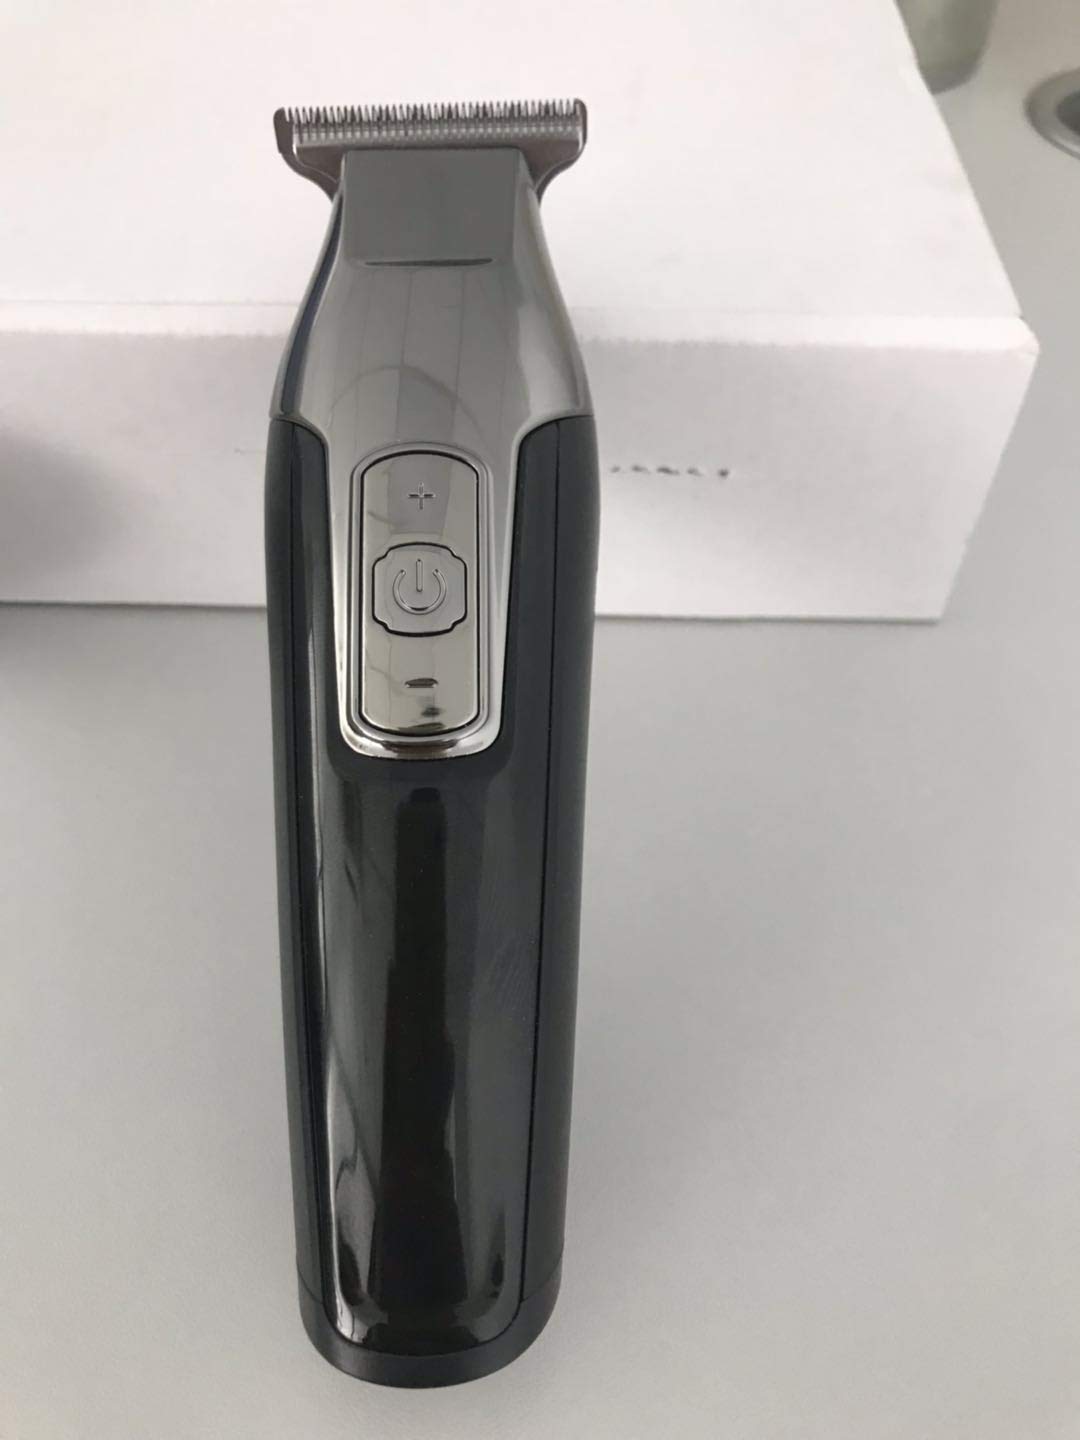
Hair Clippers and Trimers for Men Cordless Rechargeable Hair Cutter Kit
Category: All Beauty
Hair Clippers and Trimers for Men Cordless Rechargeable Hair Cutter Kit
Features: Diverse Hairstyle Design - Suit for bald head,hair styling and face shaving so you can easily remove your hair.Stainless steel blades easily cut through even the thickest hair,reducing pulling and snagging.Give you perfect trimming. | USB Quick Charging: 2 hours for full charge. Charge your shaver convenient all over the world without voltage converter. | Cordless & corded use - 120 minutes cordless use and compact body with the ergonomic design comfortable to hold | Precision trimmer: Precise hair cutting up to 0.5mm and multi purpose body grooming kit | This cordless haircut/ hair cutter kit suitable for men, women, kids